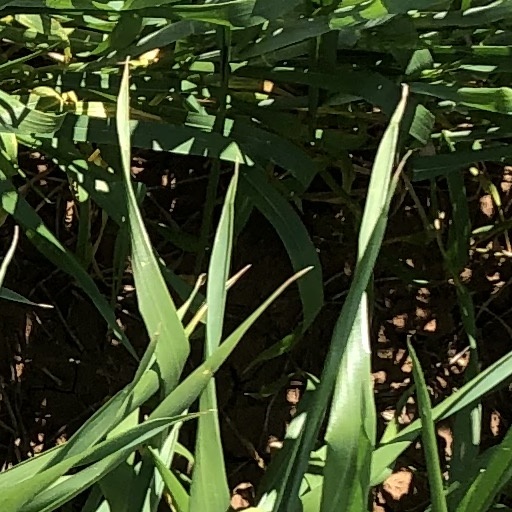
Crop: wheat